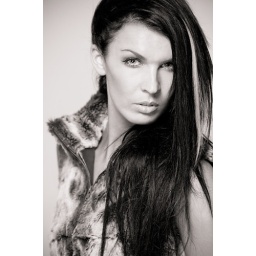
Model: Sini/EXTESetup: Clamshell lighting with soft box above &amp;amp; silver umbrella below. PW &amp;amp; sensor for triggering.